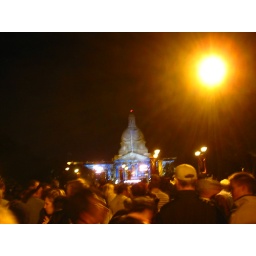
The bright light is just a street lamp in front of where we were standing.